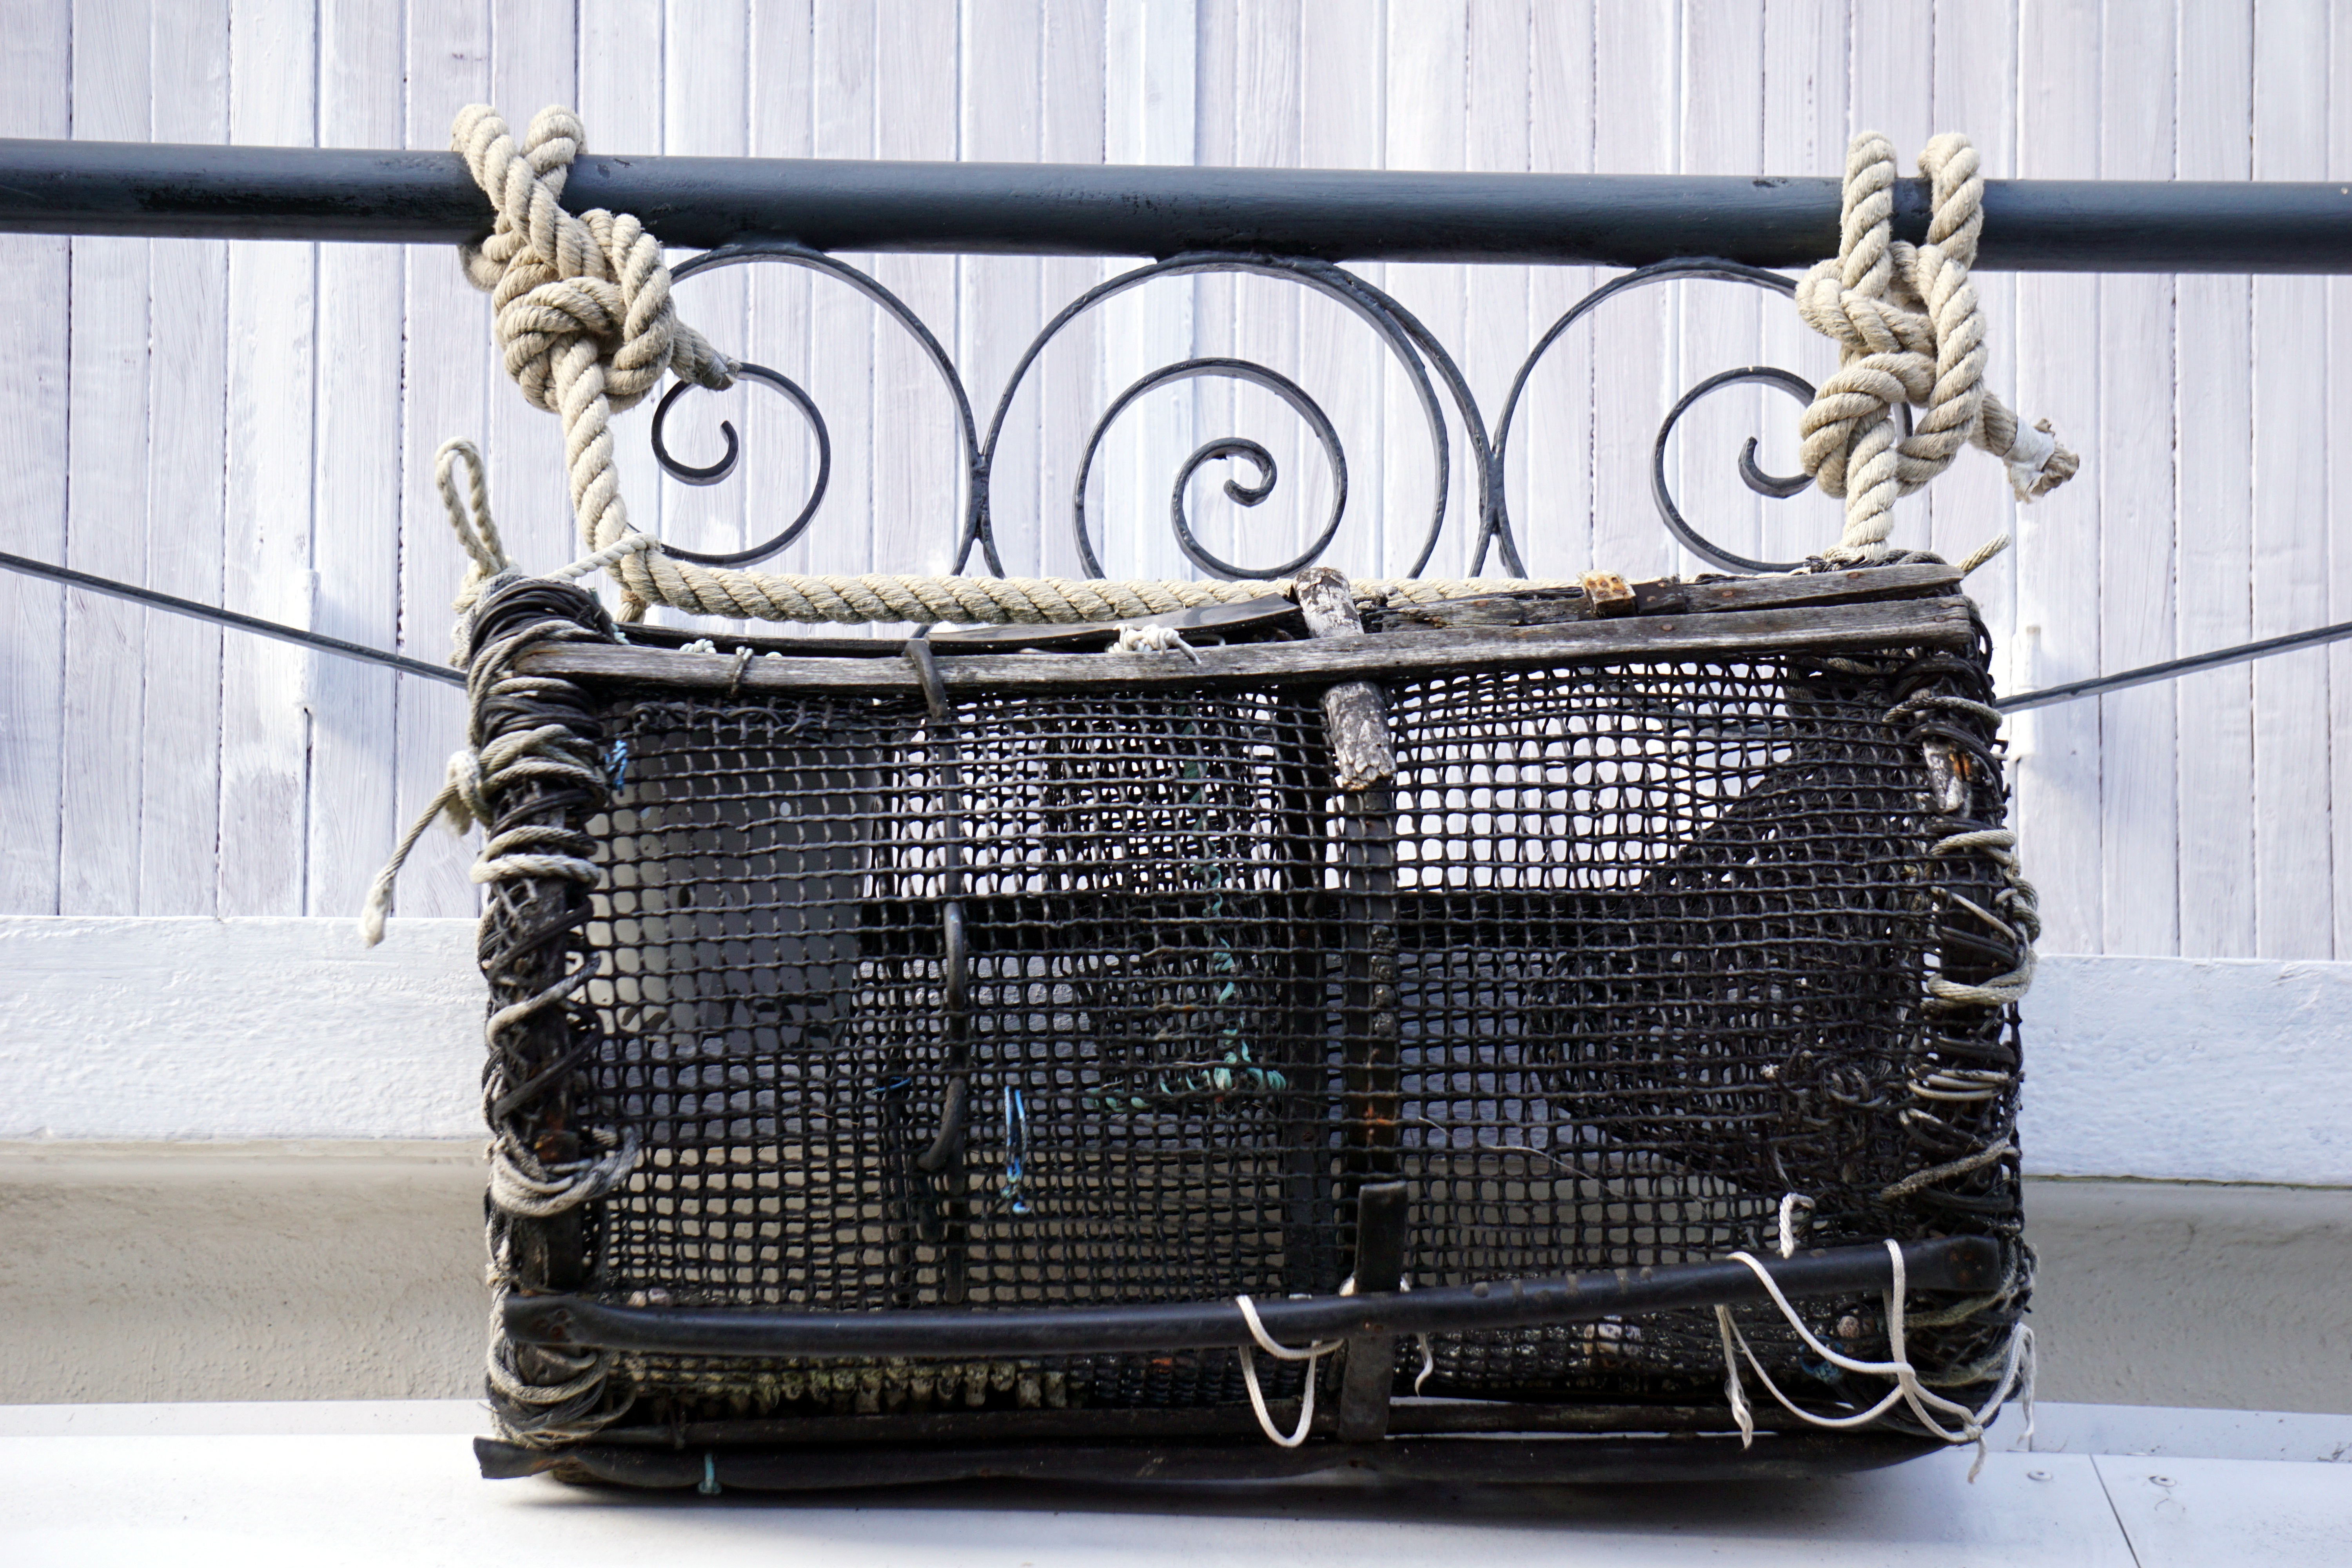
sea, fishing, metal, grille, handbag, product, net, mesh, traditional fishing, automotive exterior, lobster trap, nasse